Geraldine Taylor

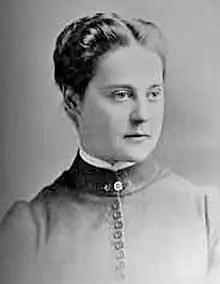
Mrs. Howard Taylor: Missionary and Author

Mary Geraldine Guinness (25 December 1862 – 6 June 1949), often known as Mrs. Howard Taylor, was a British Protestant Christian missionary to China, and author of many missionary biographies on the history of the China Inland Mission (CIM).